Richard M. Cooper

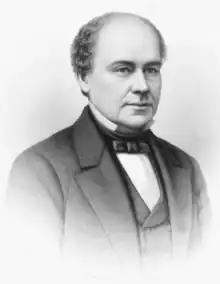

Richard Matlack Cooper (February 29, 1768 – March 10, 1843) was a Representative from New Jersey.